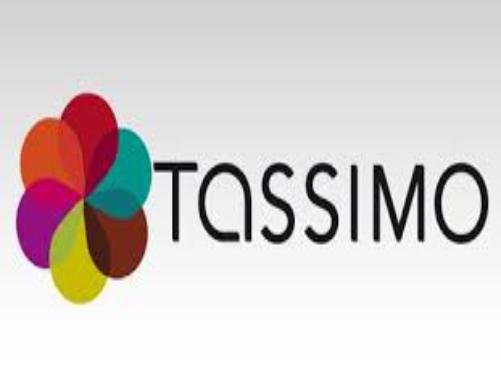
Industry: Food